Guru Granth Sahib

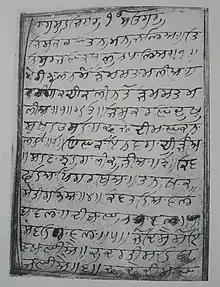
Folio from the Jalandhar recension of the Goindwal Pothi, dated to the late 16th century

Guru Nanak composed hymns, which were sung by his followers in "rāga" set to music. His successor, Guru Angad, opened centers and distributed these hymns. The community would sing the hymns and his agents collected donations. This tradition was continued by the third and fourth gurus as well. The fifth guru, Guru Arjan, discovered that Prithi Chand – his eldest brother and a competing claimant to the Sikh guruship – had a copy of an earlier "pothi" (palm-leaf manuscript) with hymns and was distributing hymns of the earlier gurus along with his own of hymns. Guru Arjan considered these as spurious and became concerned about establishing an authentic anthology of approved hymns.